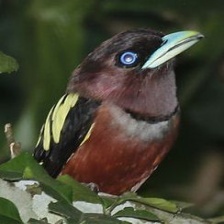
Species: BANDED BROADBILL
Scientific name: EURYLAIMUS JAVANICUS